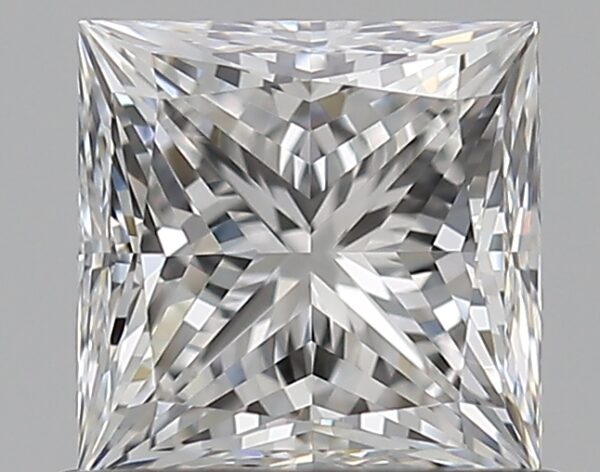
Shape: princess
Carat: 0.72
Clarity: VVS1
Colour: E
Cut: EX
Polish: EX
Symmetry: EX
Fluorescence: N
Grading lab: GIA
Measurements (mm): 4.83 x 4.83 x 3.53